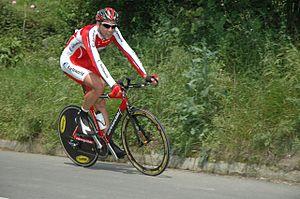
Paolo Longo Borghini est un coureur cycliste italien, professionnel entre 2004 et 2014.